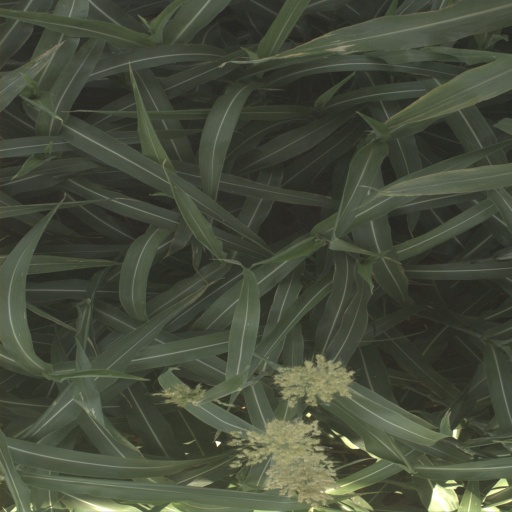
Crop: sorghum